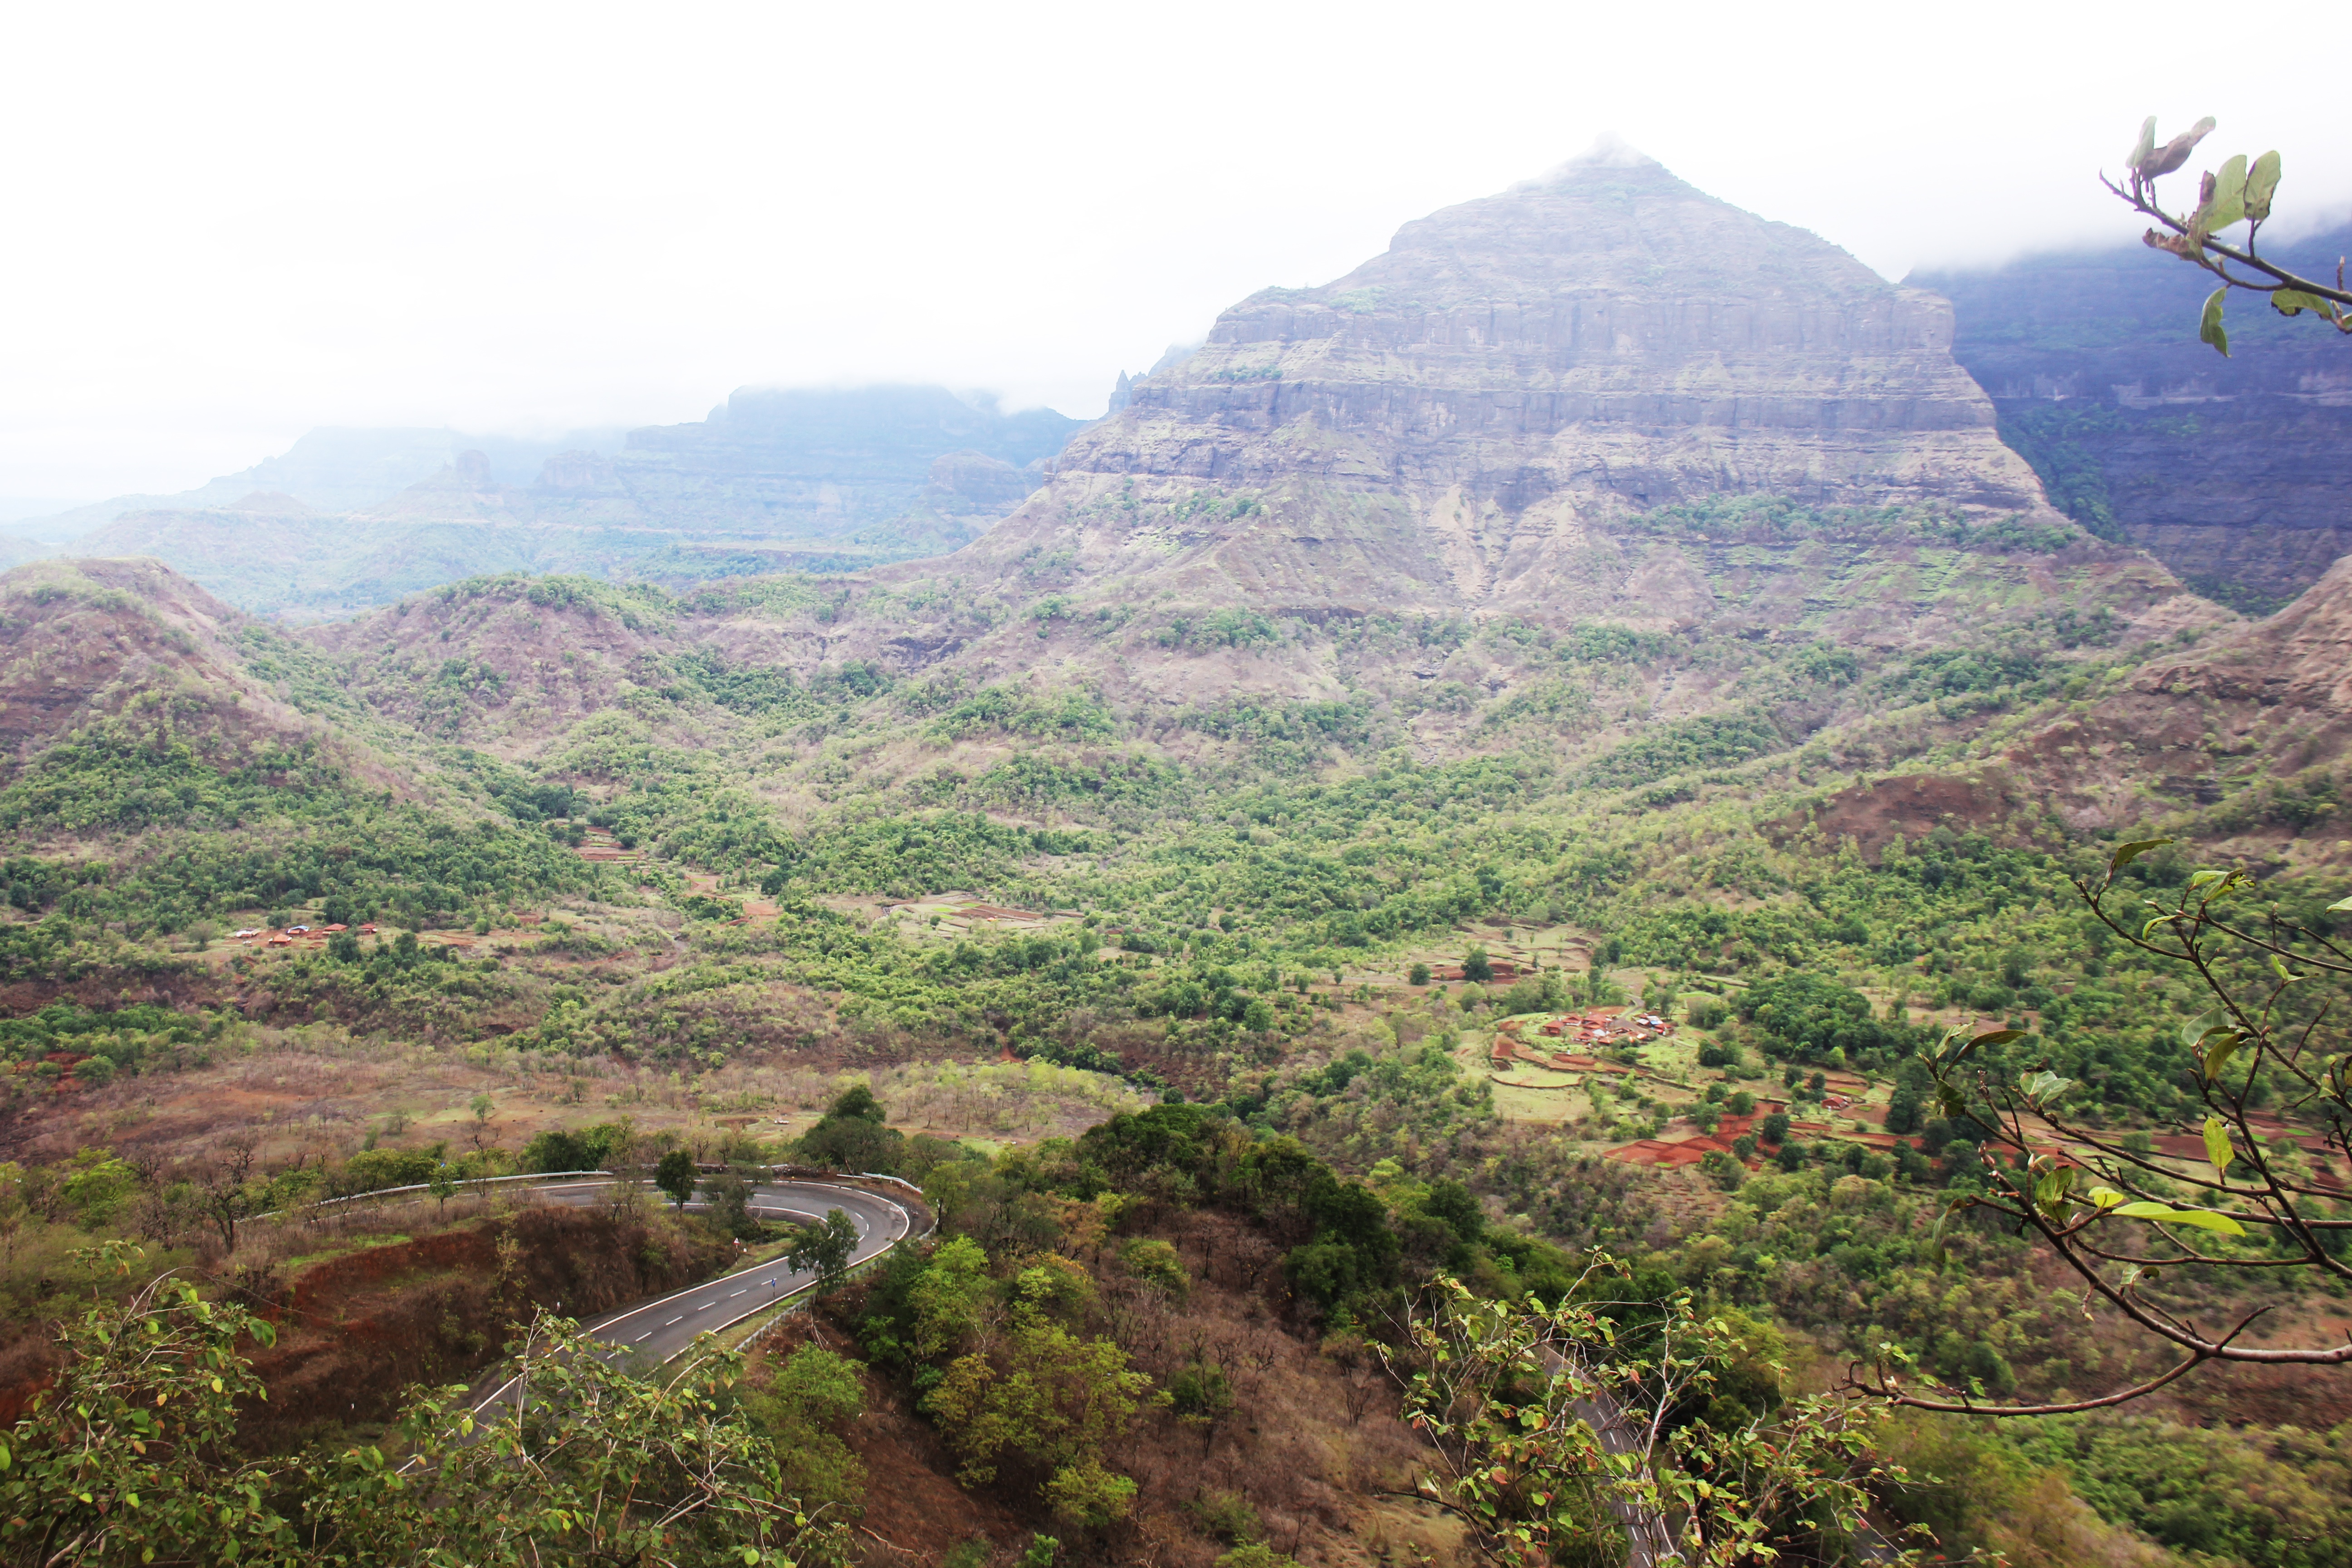
mountain, hill, valley, village, cliff, jungle, terrain, geology, plateau, ecosystem, wadi, landform, hill station, geographical feature, mountainous landforms, geological phenomenon